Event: Nepal Earthquake
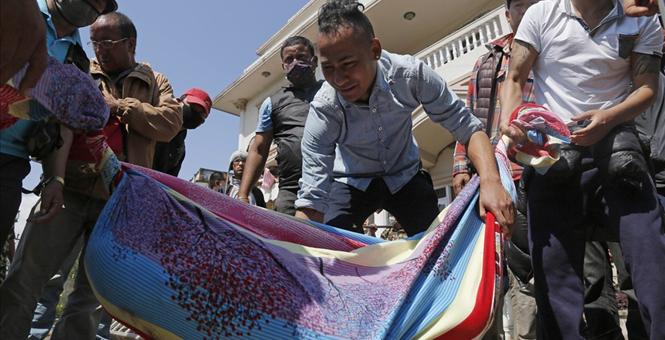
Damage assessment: no_damage